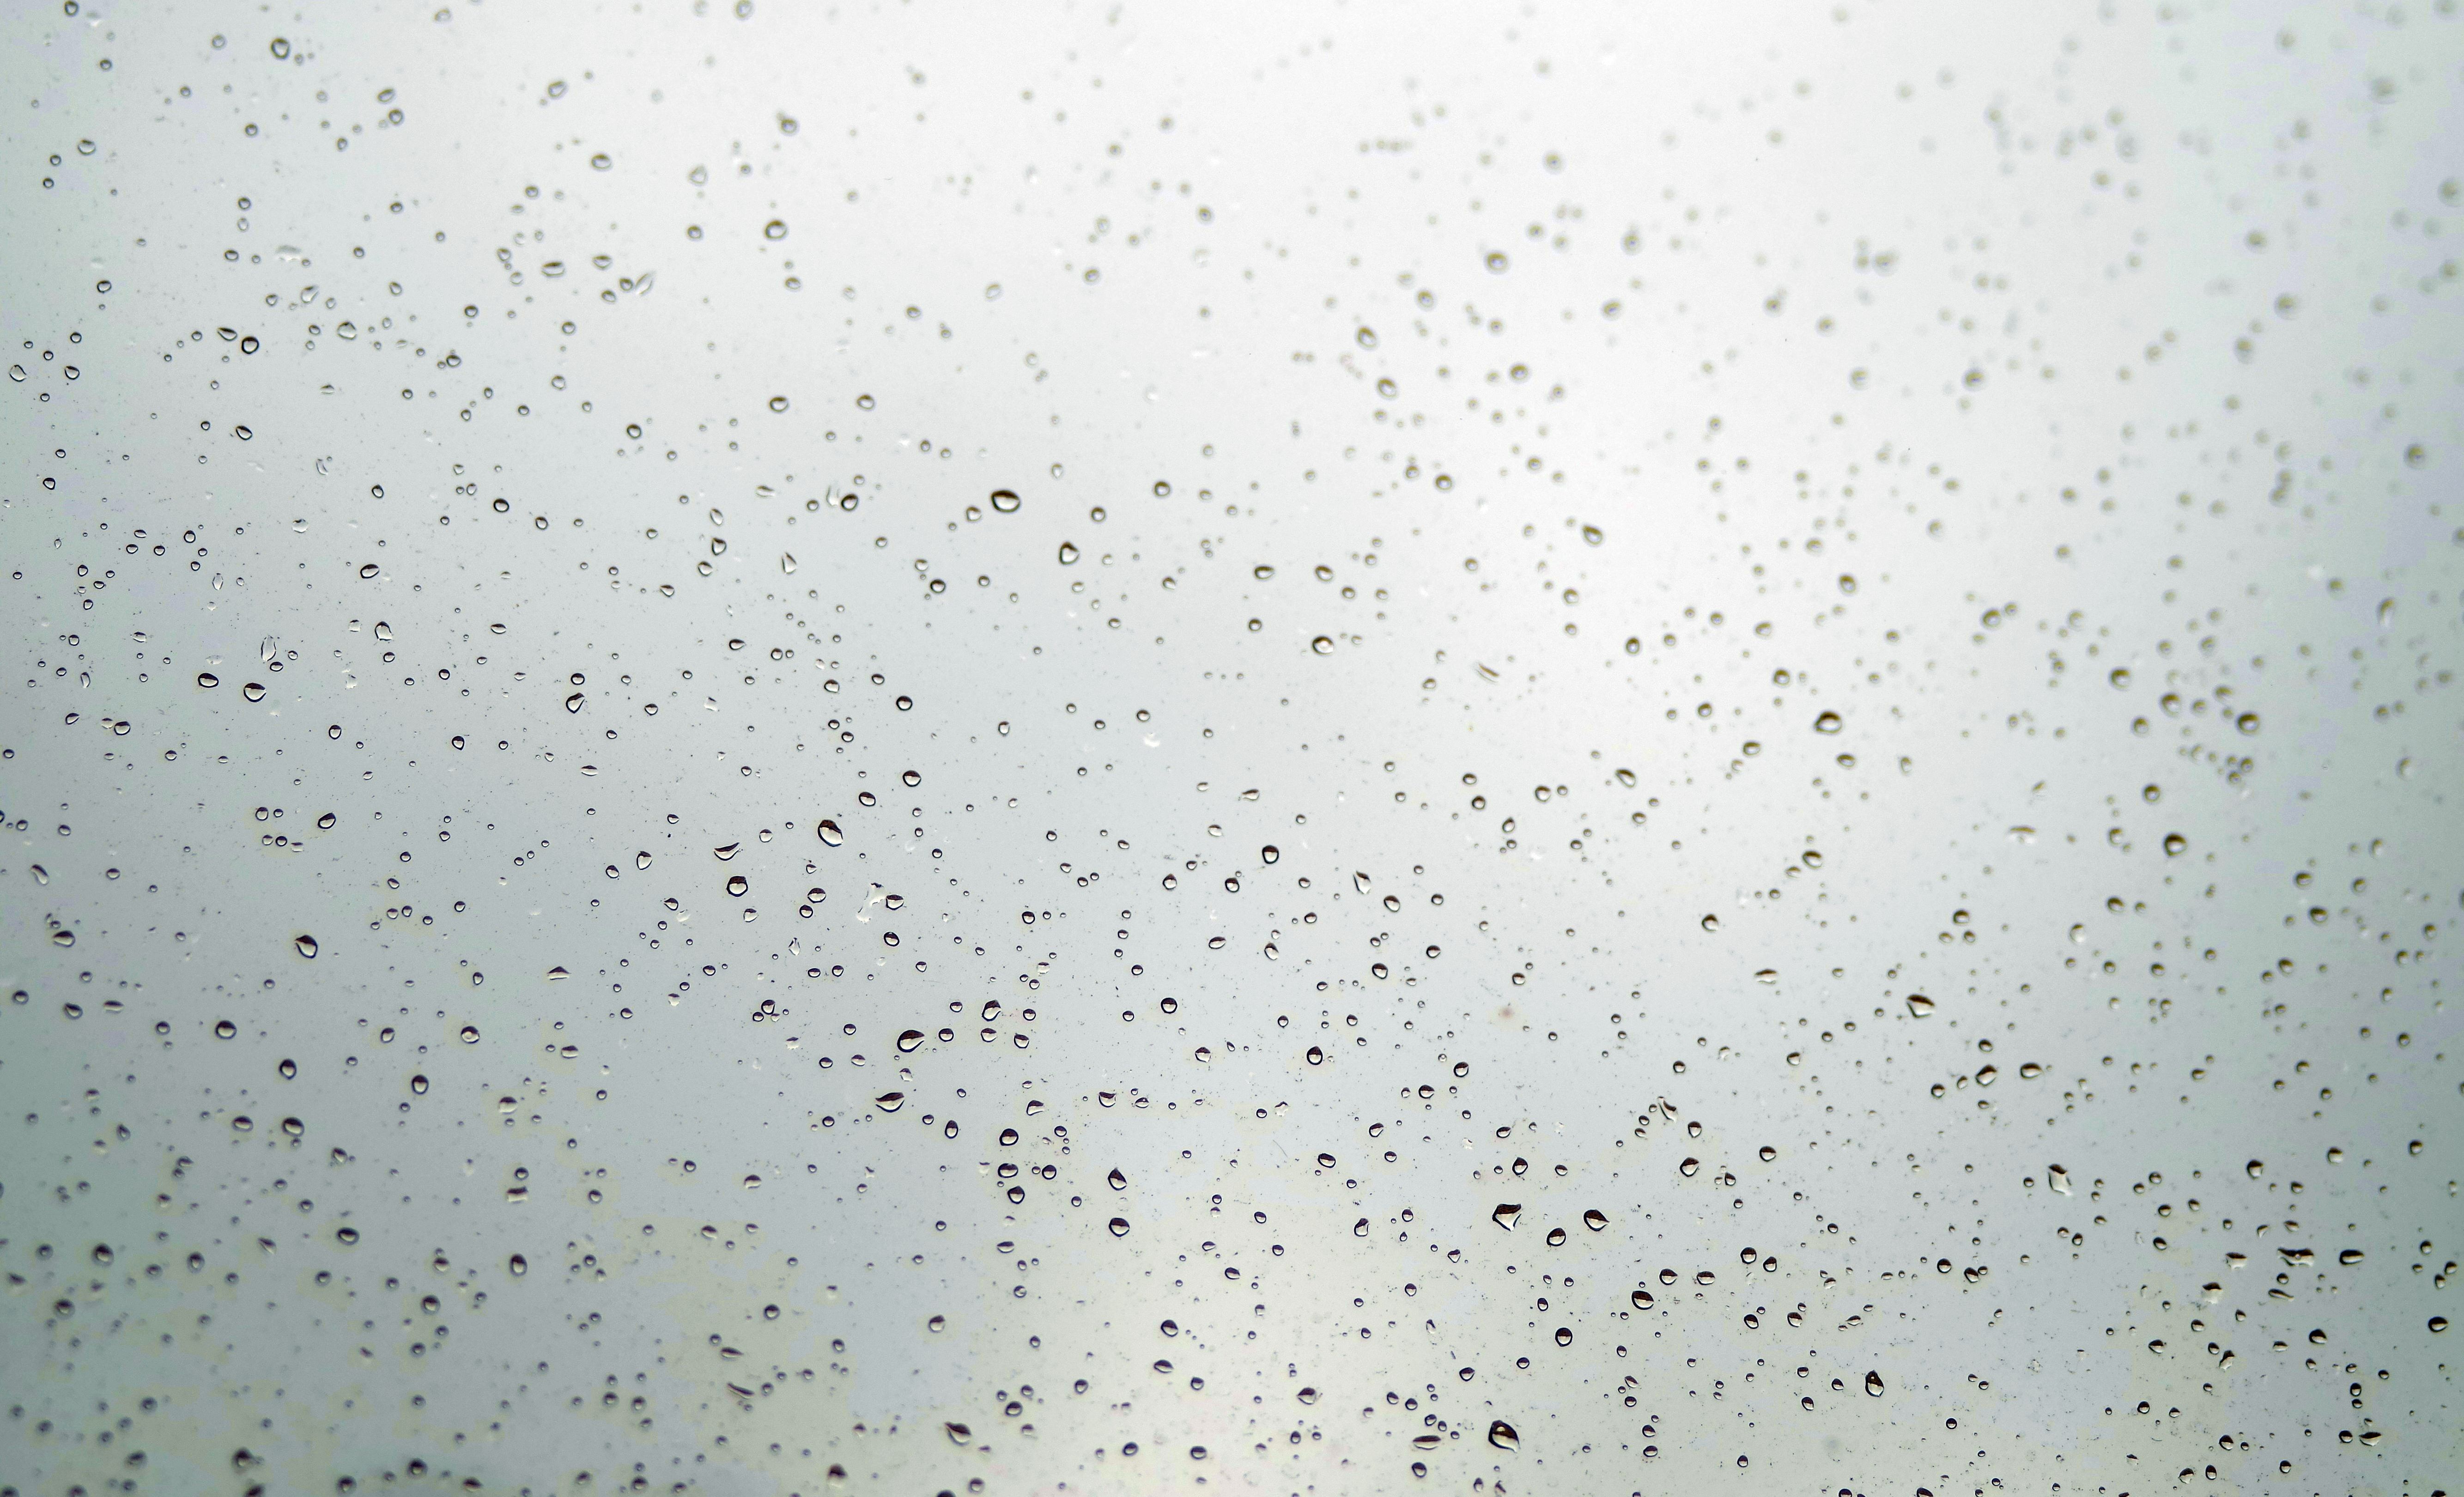
water, drop, sky, cloudy, texture, rain, window, wet, flock, line, weather, sad, wallpaper, the background, precipitation, pane, after the rain, a drop of, drop of rain, inclement weather, drops on the glass, the downpour